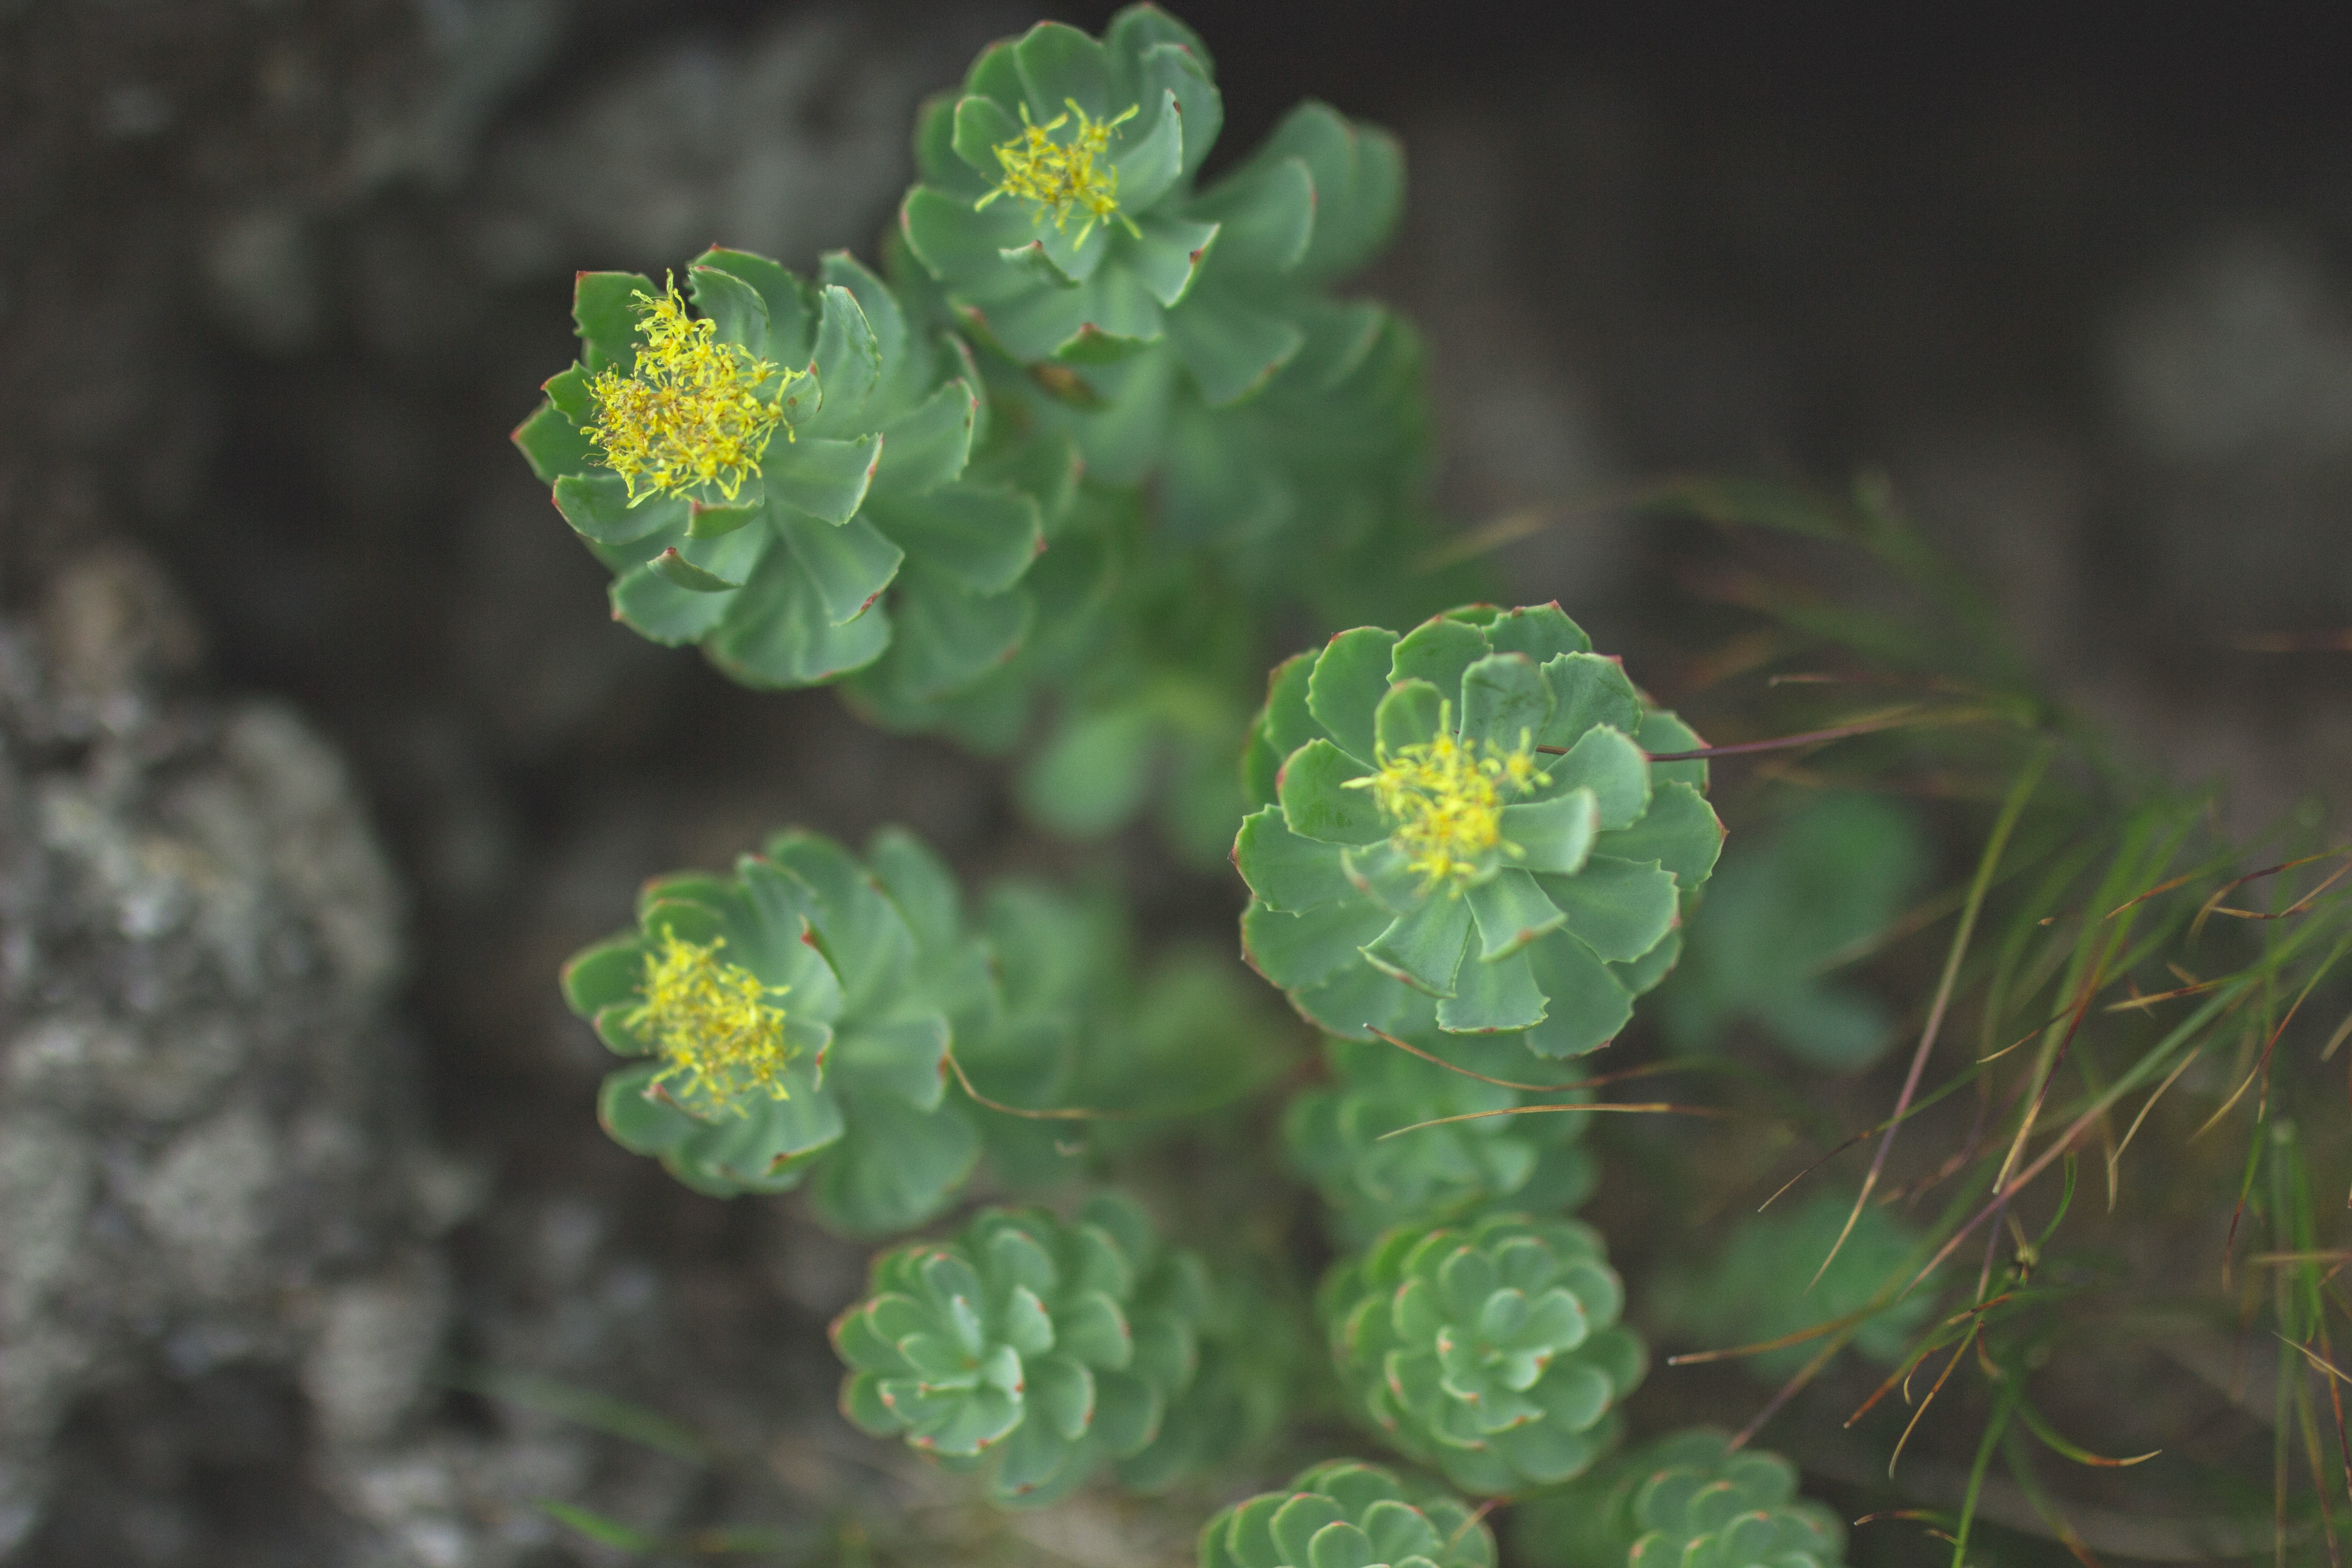
plant, leaf, flower, green, botany, flora, wildflower, macro photography, flowering plant, subshrub, annual plant, plant stem, land plant